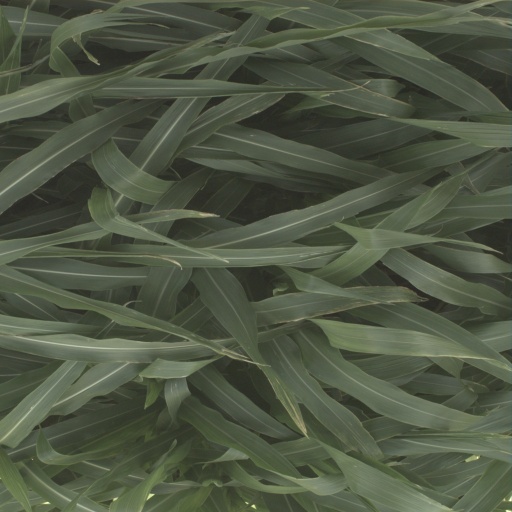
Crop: sorghum